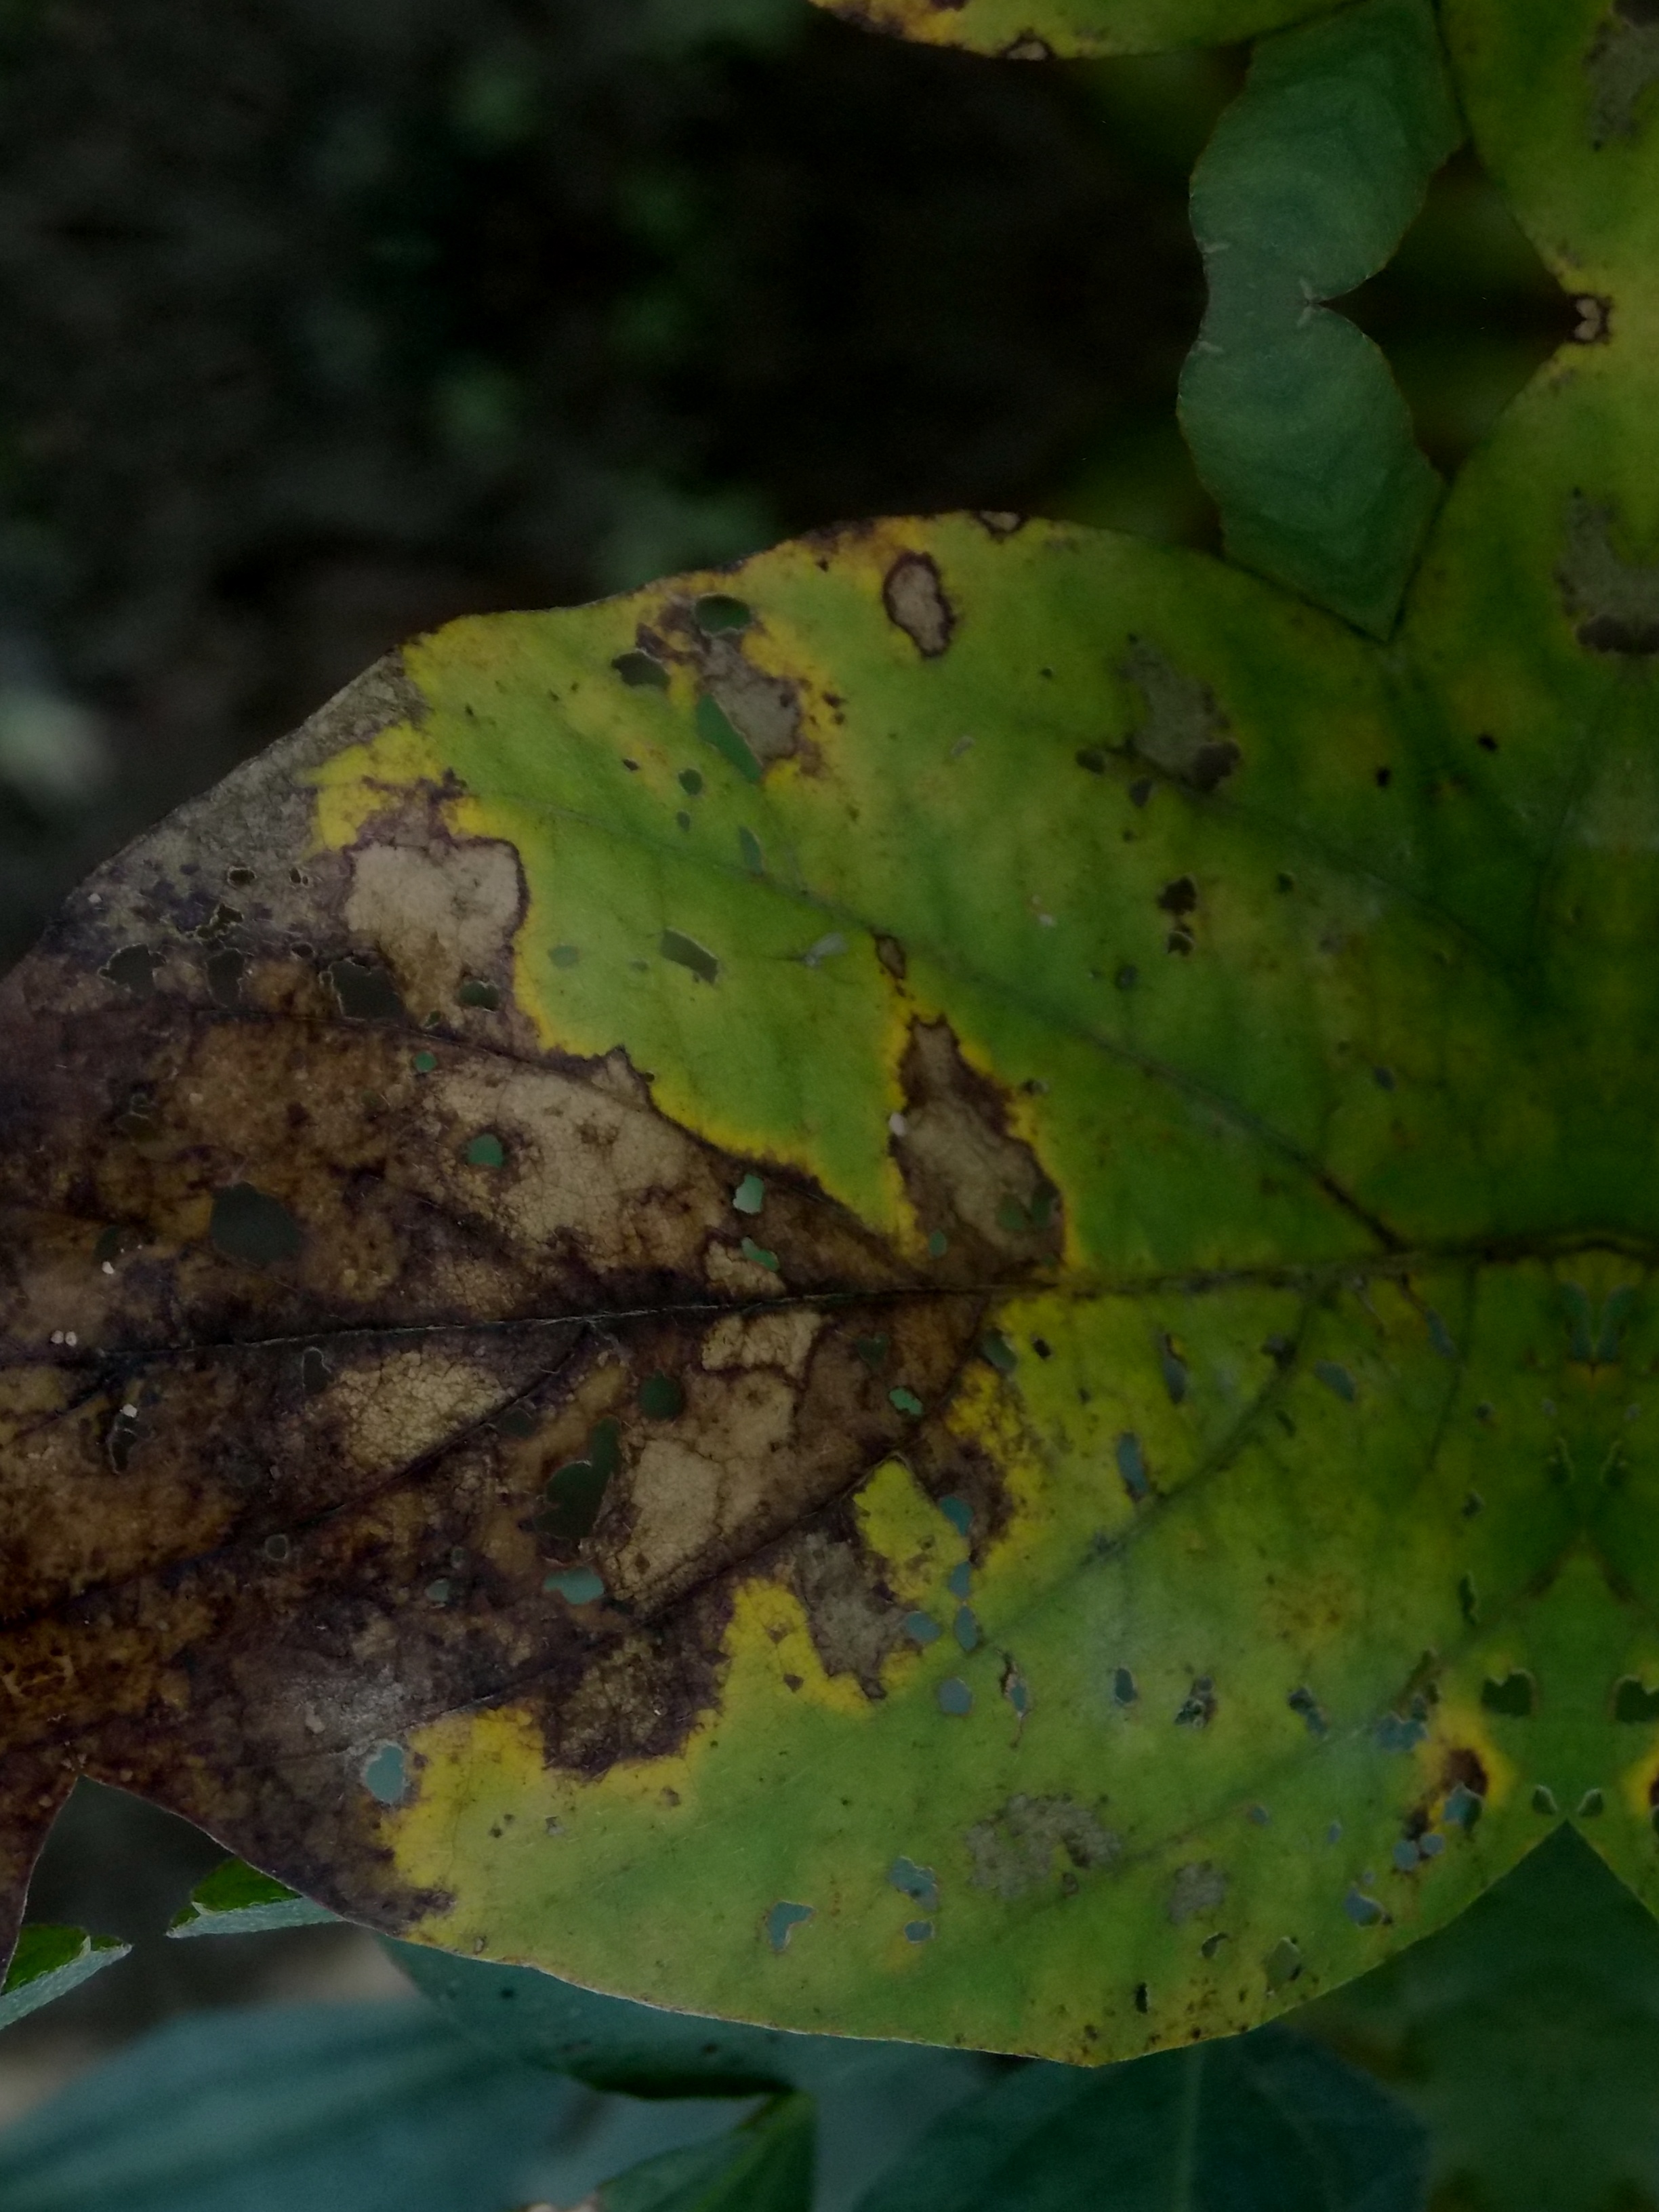
Label: Disease